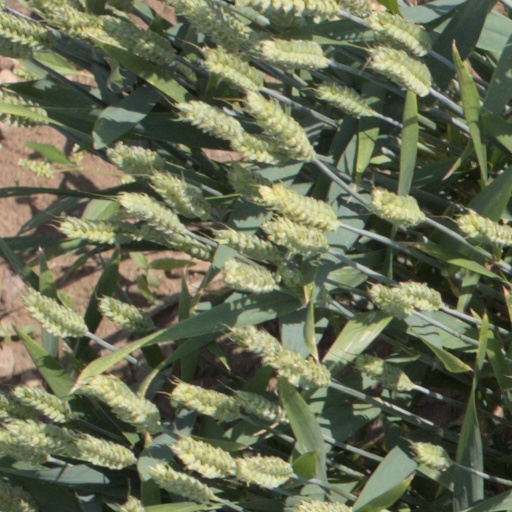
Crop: wheat